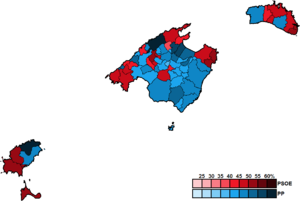
Les élections générales espagnoles de 2008 se sont tenues le dimanche 9 mars 2008 afin d'élire les 350 députés et 208 des 266 sénateurs de la IXᵉ législature des Cortes Generales. 8 députés sont élus dans les îles Baléares.